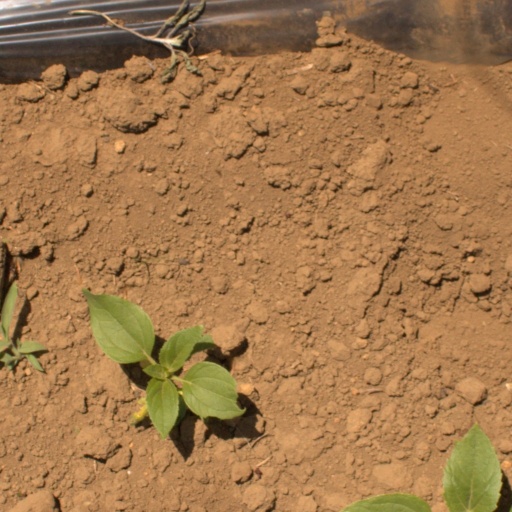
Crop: Jerusalem artichoke